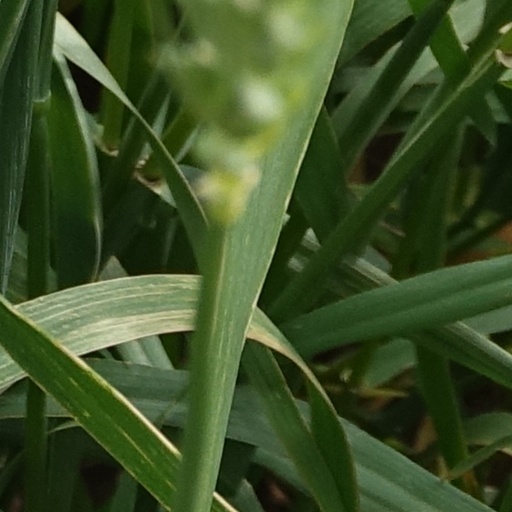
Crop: wheat